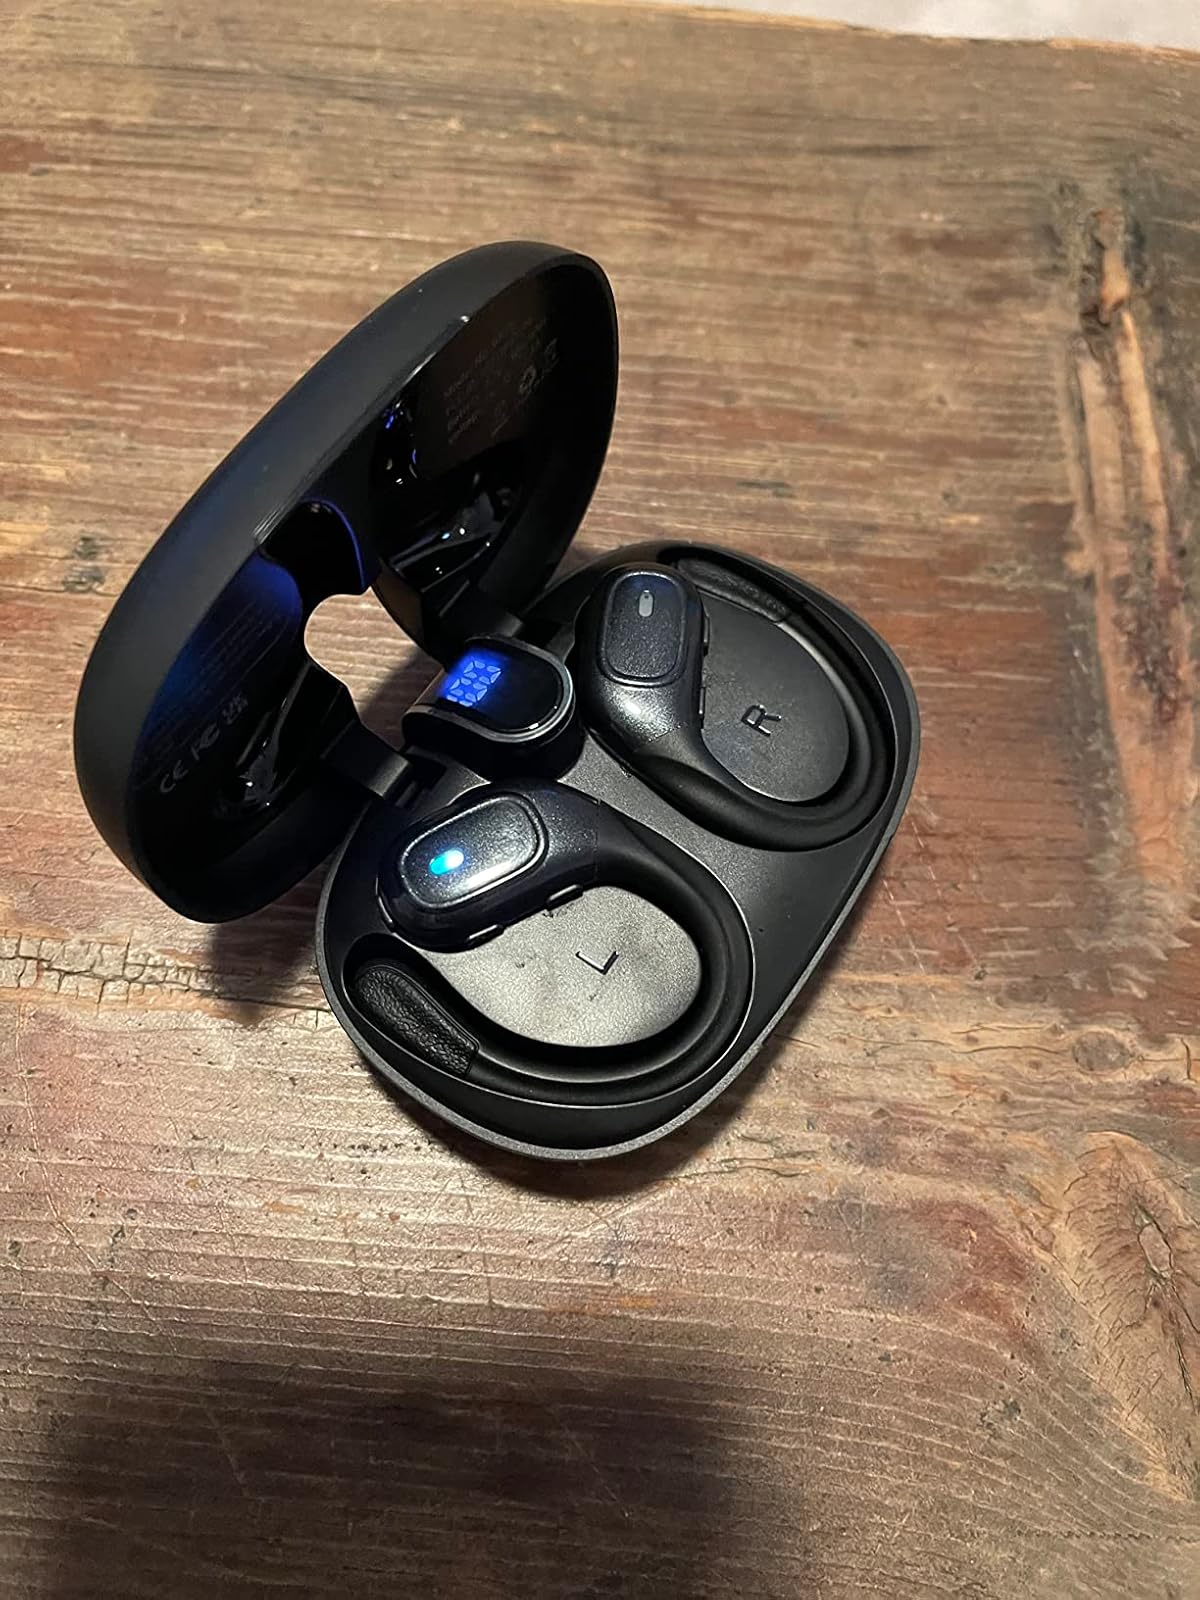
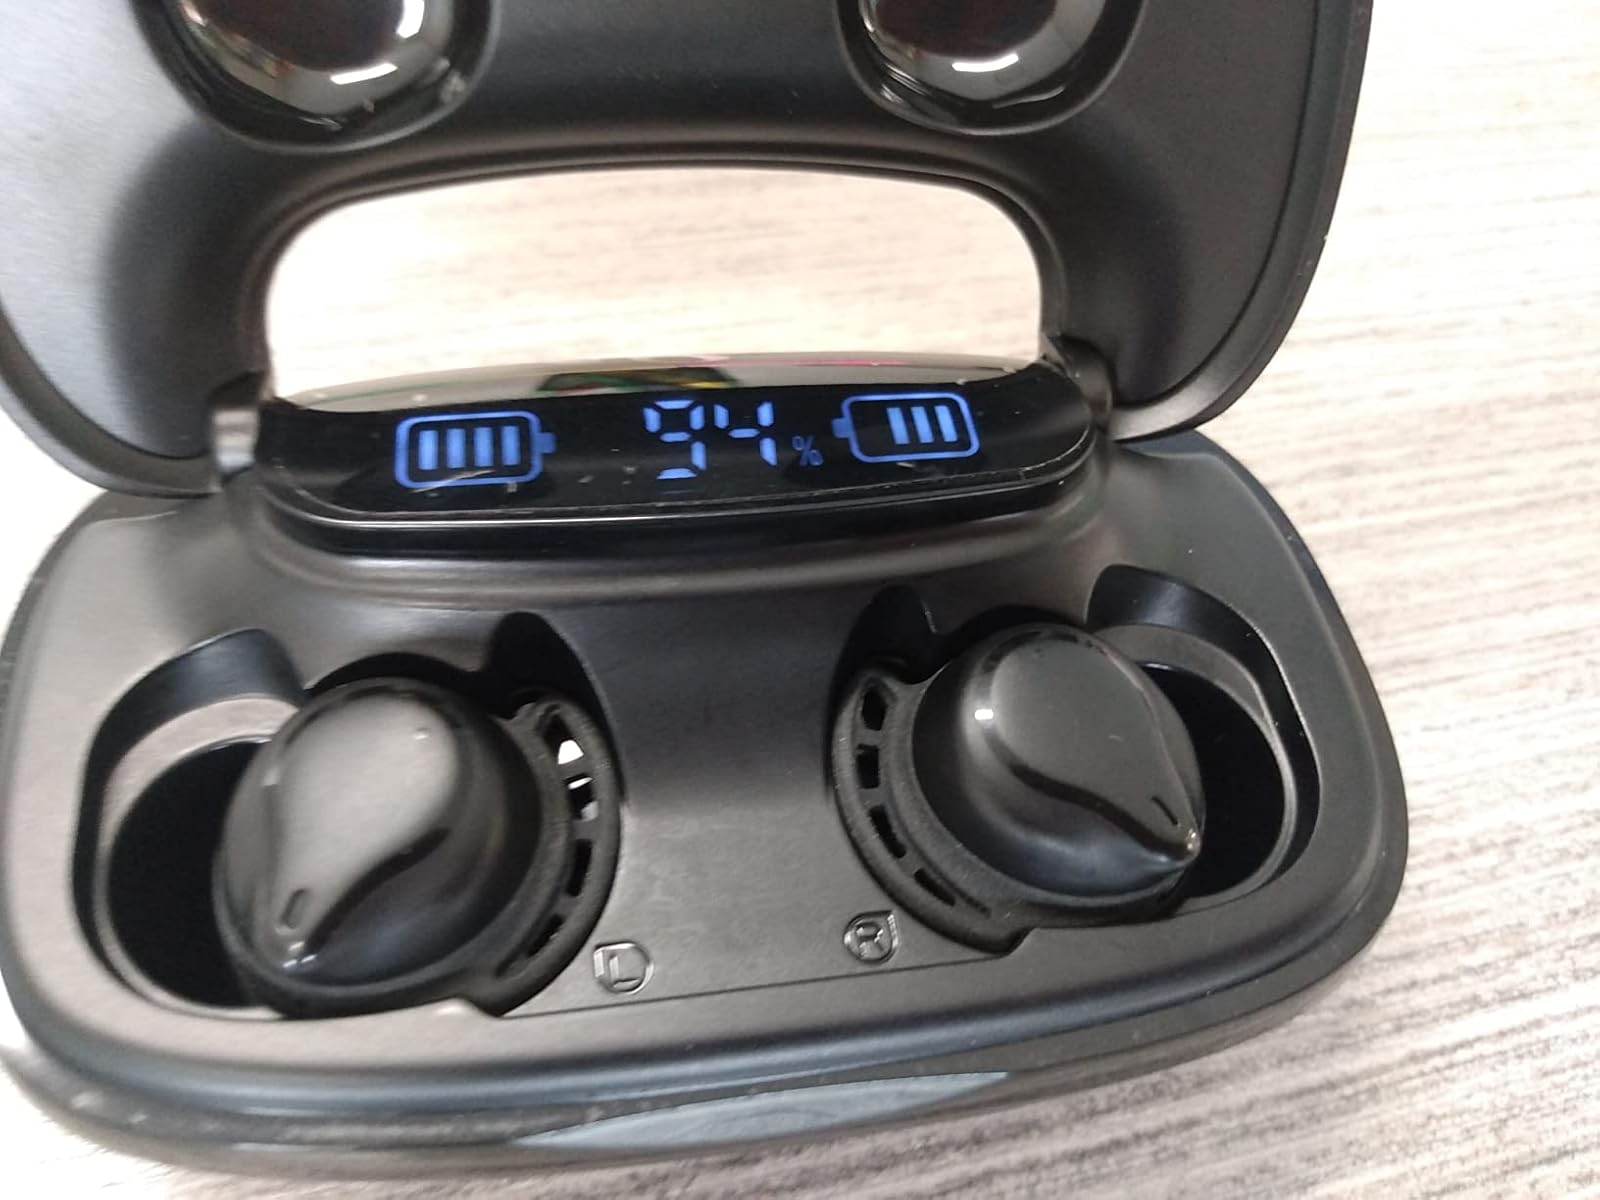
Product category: earbuds
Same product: no